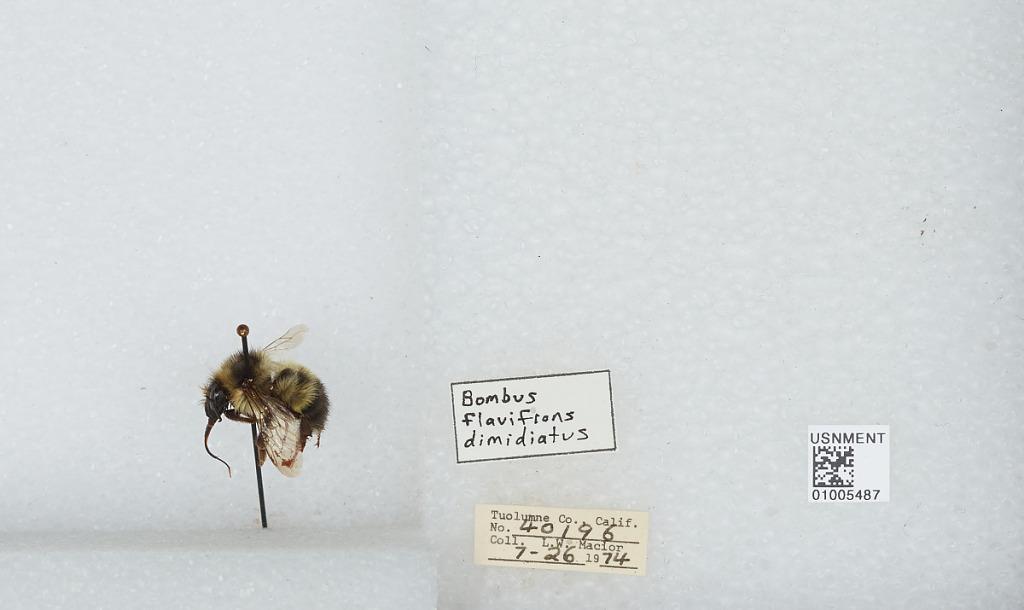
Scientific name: Bombus (Pyrobombus) flavifrons Cresson
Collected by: L. Macior
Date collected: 1974-7-26
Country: United States
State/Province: California
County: Tuolumne
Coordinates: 38.02, -119.94